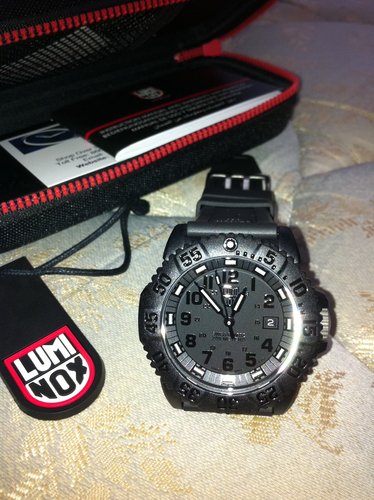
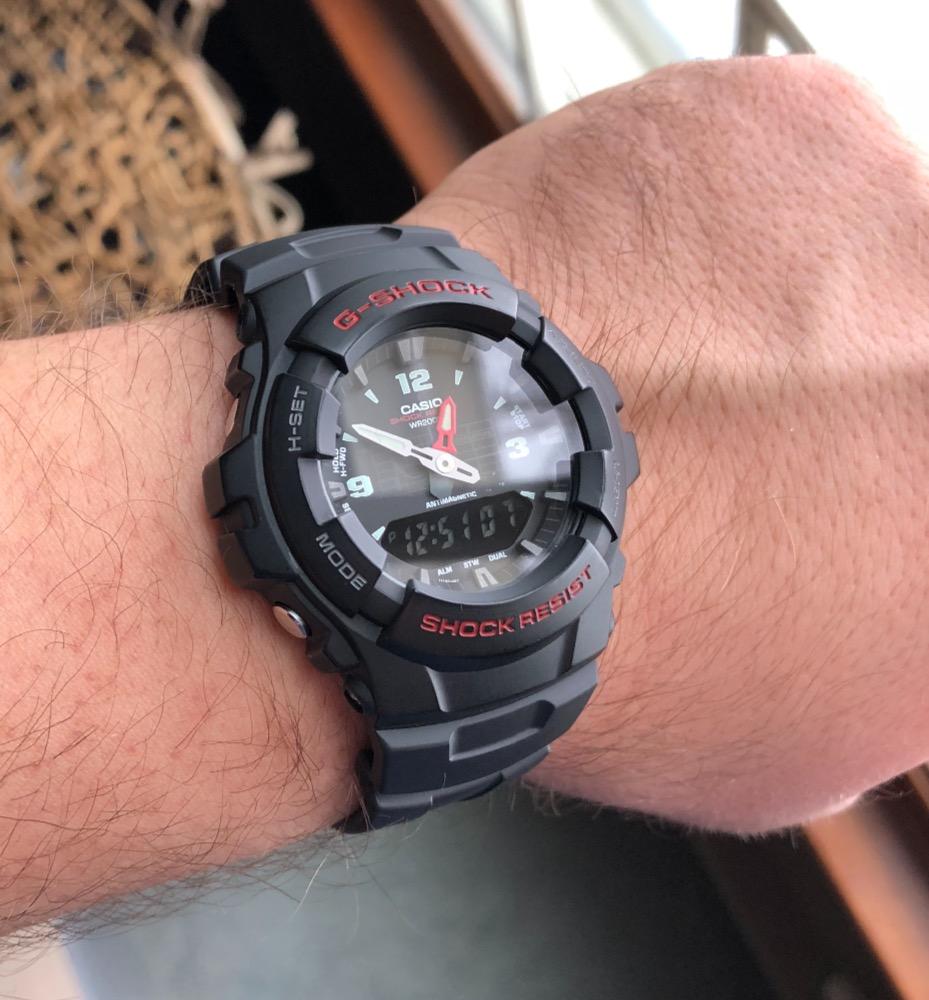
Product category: accessories_watch
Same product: no